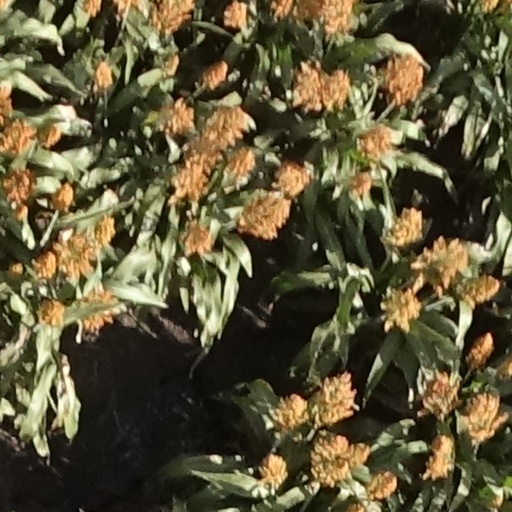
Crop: sorghum